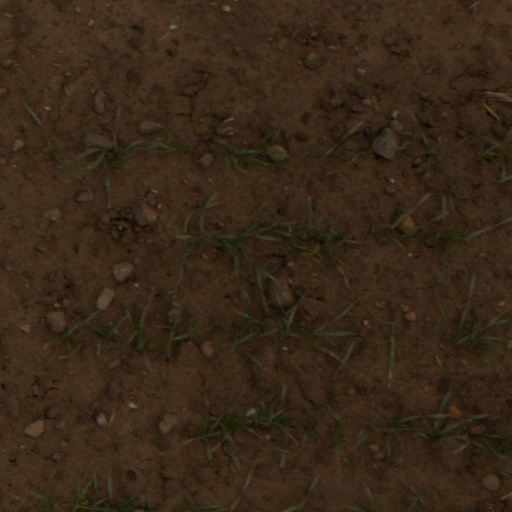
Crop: wheat